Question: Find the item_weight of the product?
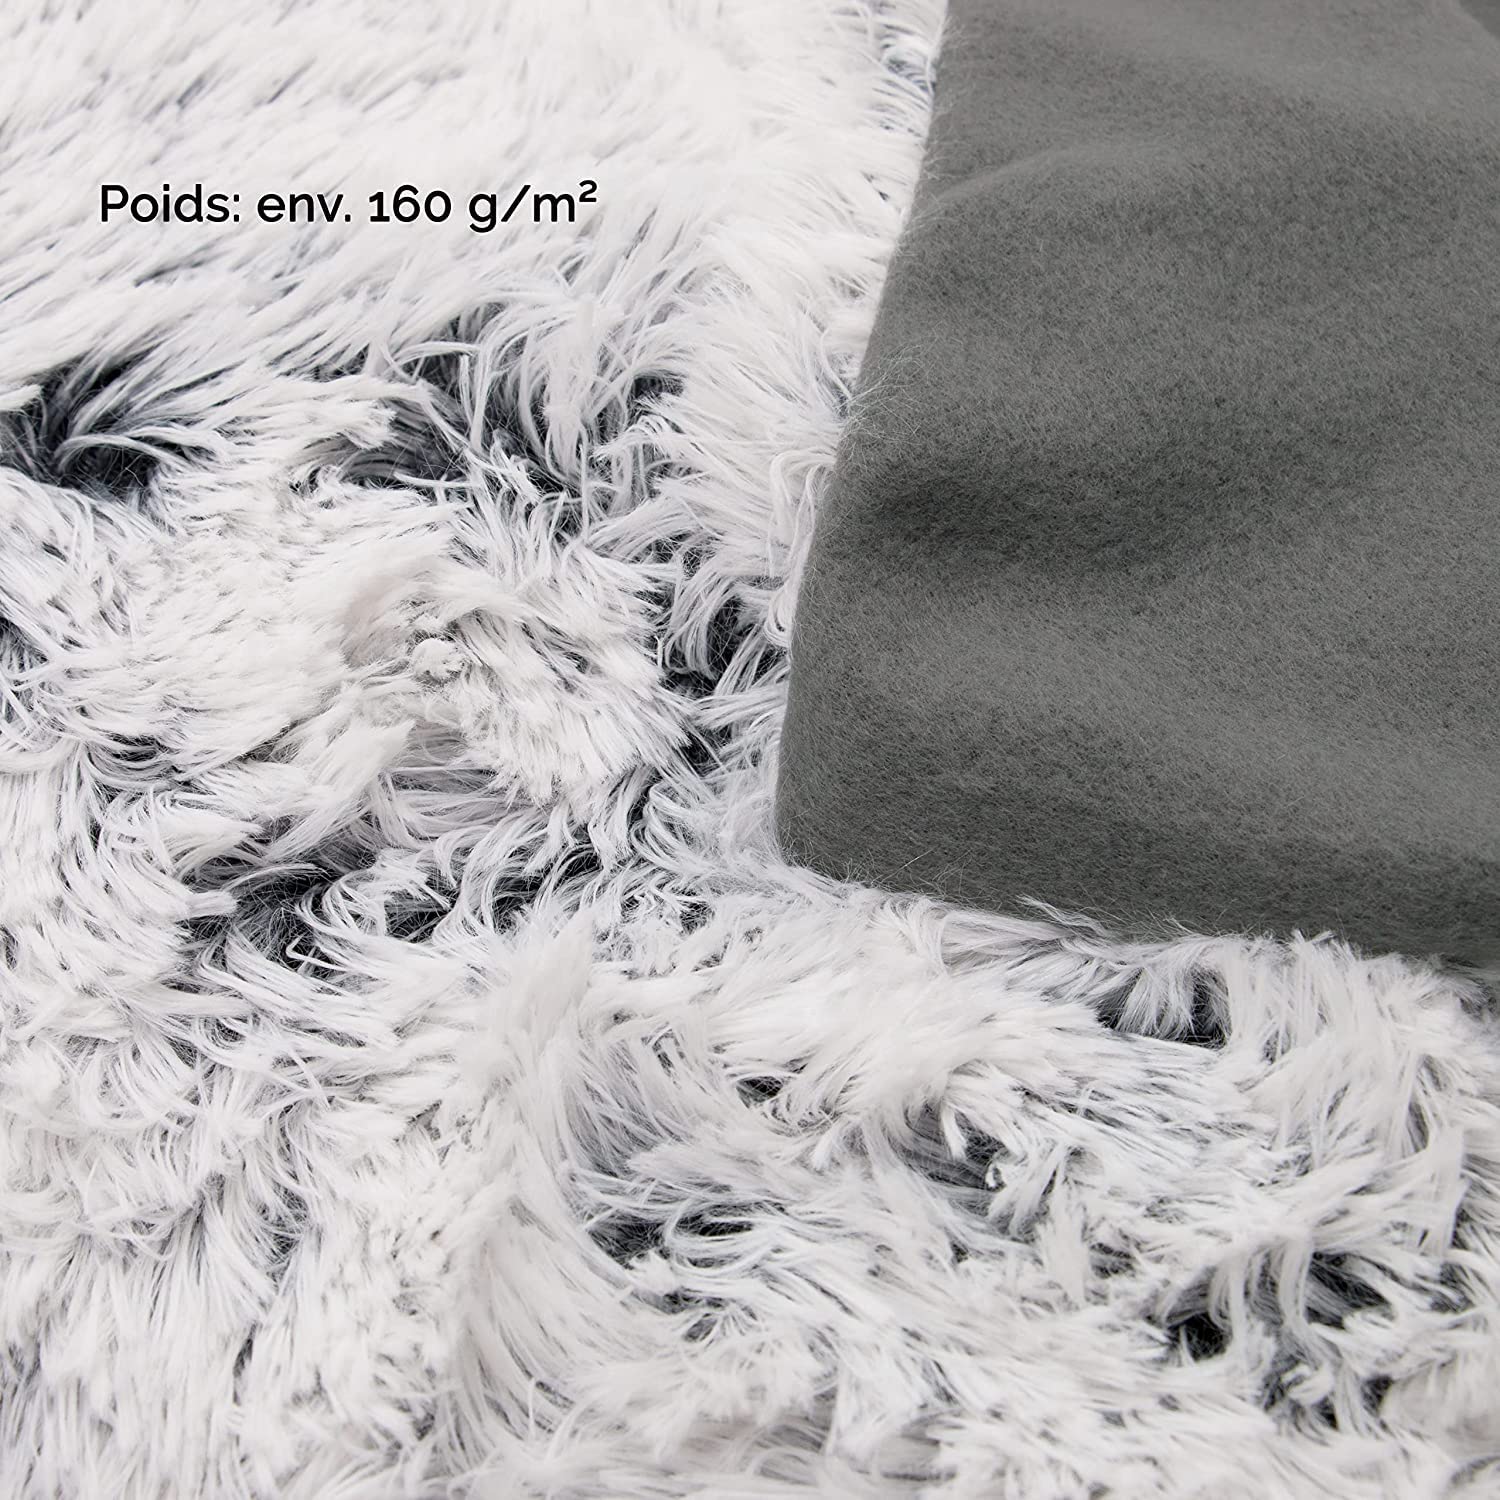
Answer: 160.0 gram